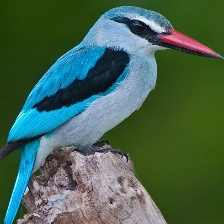
Species: WOODLAND KINGFISHER
Scientific name: HALCYON SENEGALENSIS